The Bay (film)

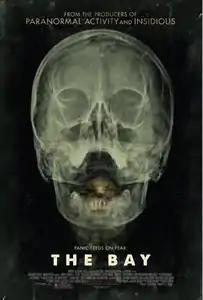
Theatrical film poster

The Bay is a 2012 American found footage horror film directed by Barry Levinson and written by Michael Wallach, based on an original story created by the duo. It stars Kether Donohue, Nansi Aluka, Christopher Denham, Frank Deal, and Kristen Connolly and premiered at the 2012 Toronto International Film Festival. It was released in theaters on November 2, 2012. To date, it is Levinson's only horror film.